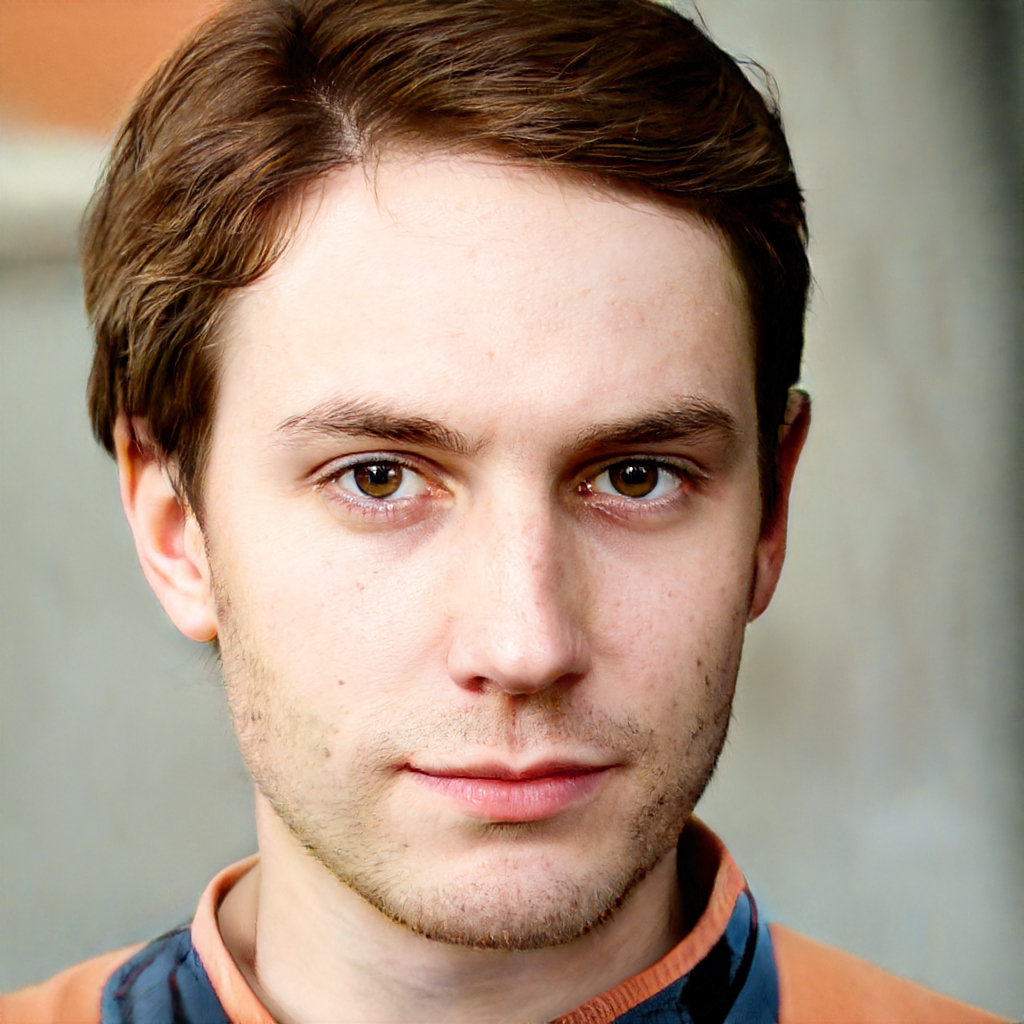
Gender: Male